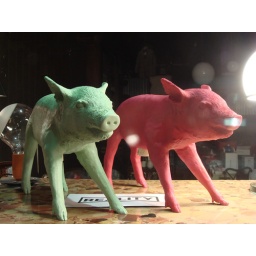
A green pig &amp;amp; a pink pig in a shop window on MacCurtain Street, Cork